Schuman tunnel

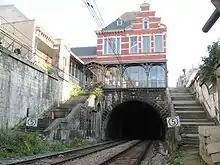
North portal of Schuman tunnel

The Schuman tunnel is a rail tunnel in Brussels, Belgium. It passes beneath the /, the / and the /. The line running through it is the double track line 161 (Brussels-Namur). The speed limit in the tunnel is .